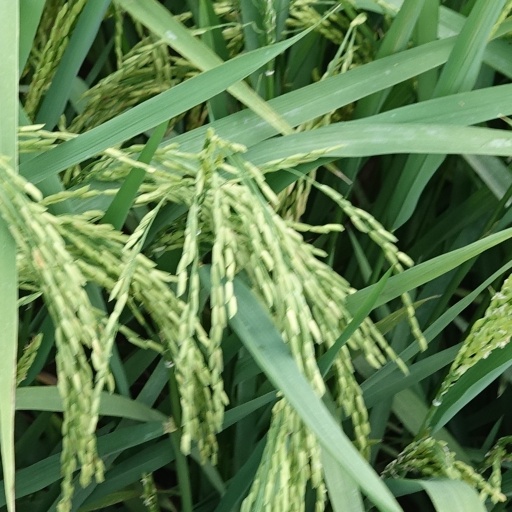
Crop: rice